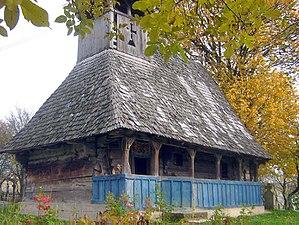
Creaca est une commune roumaine du județ de Sălaj, dans la région historique de Transylvanie et dans la région de développement du Nord-ouest.